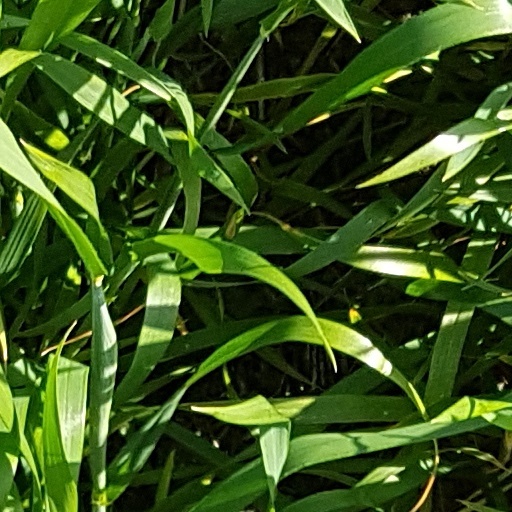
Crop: wheat